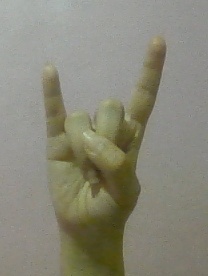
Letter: la